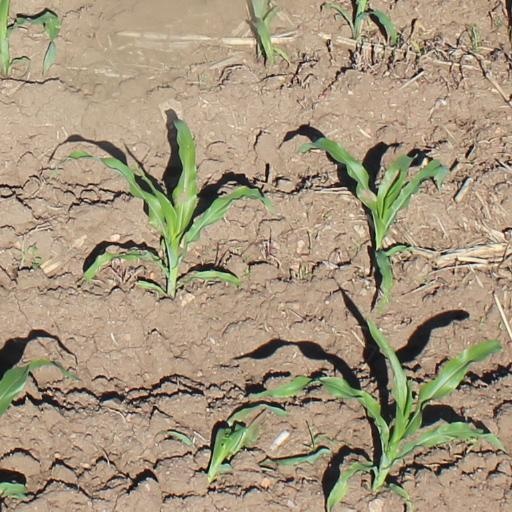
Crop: maize; corn